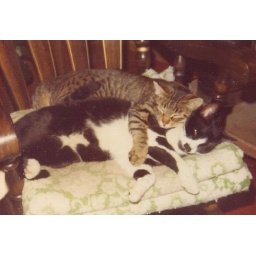
197_ Groucho (Marx) the cat and Tigger the cat at the house on Magnolia Road near Nederland